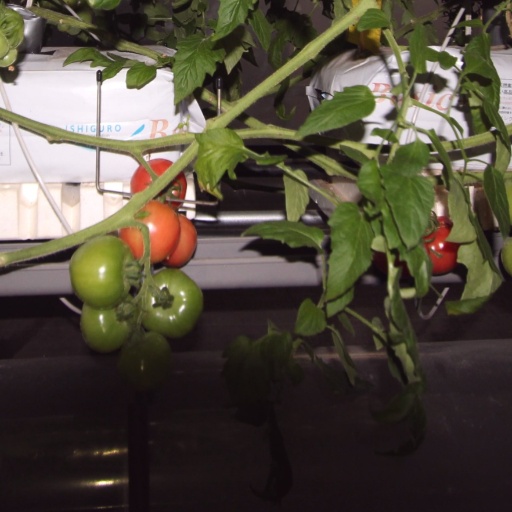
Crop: tomato